Waldo R. Tobler

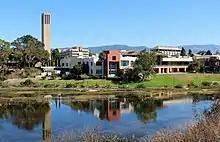
UCSB University Center and Storke Tower

In 1957, after obtaining his master's degree, Tobler began work for the System Development Corporation (SDC), a spinoff of the RAND Corporation, in Santa Monica, California. Here, Tobler worked on developing the Semi-Automatic Ground Environment (SAGE) system, a system that combined both RADAR and computers to detect Soviet bomber aircraft, coordinate interceptor aircraft, and ultimately prevent a Soviet nuclear first strike. Tobler's job entailed creating plastic overlay maps for Radar screens to train RADAR operators during exercises. These maps were created manually but printed using computers such as the IBM 704. With these, SDC experimented with duplication and generating maps using computers directly. Tobler's experience here influenced his later academic publications and research on computer and analytical cartography.